Frera

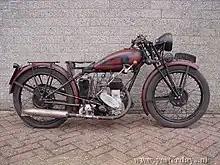
Frera Motoleggera 1931

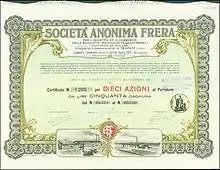
Share of the S. A. Frera, issued 17. November 1919

Frera is a historic brand of motorcycles, which were produced in Tradate. Until the late 1920s Frera was one of the leading Italian motor brands. Their factory in Tradate operated between 1905 and 1936, before becoming a museum in 2005.